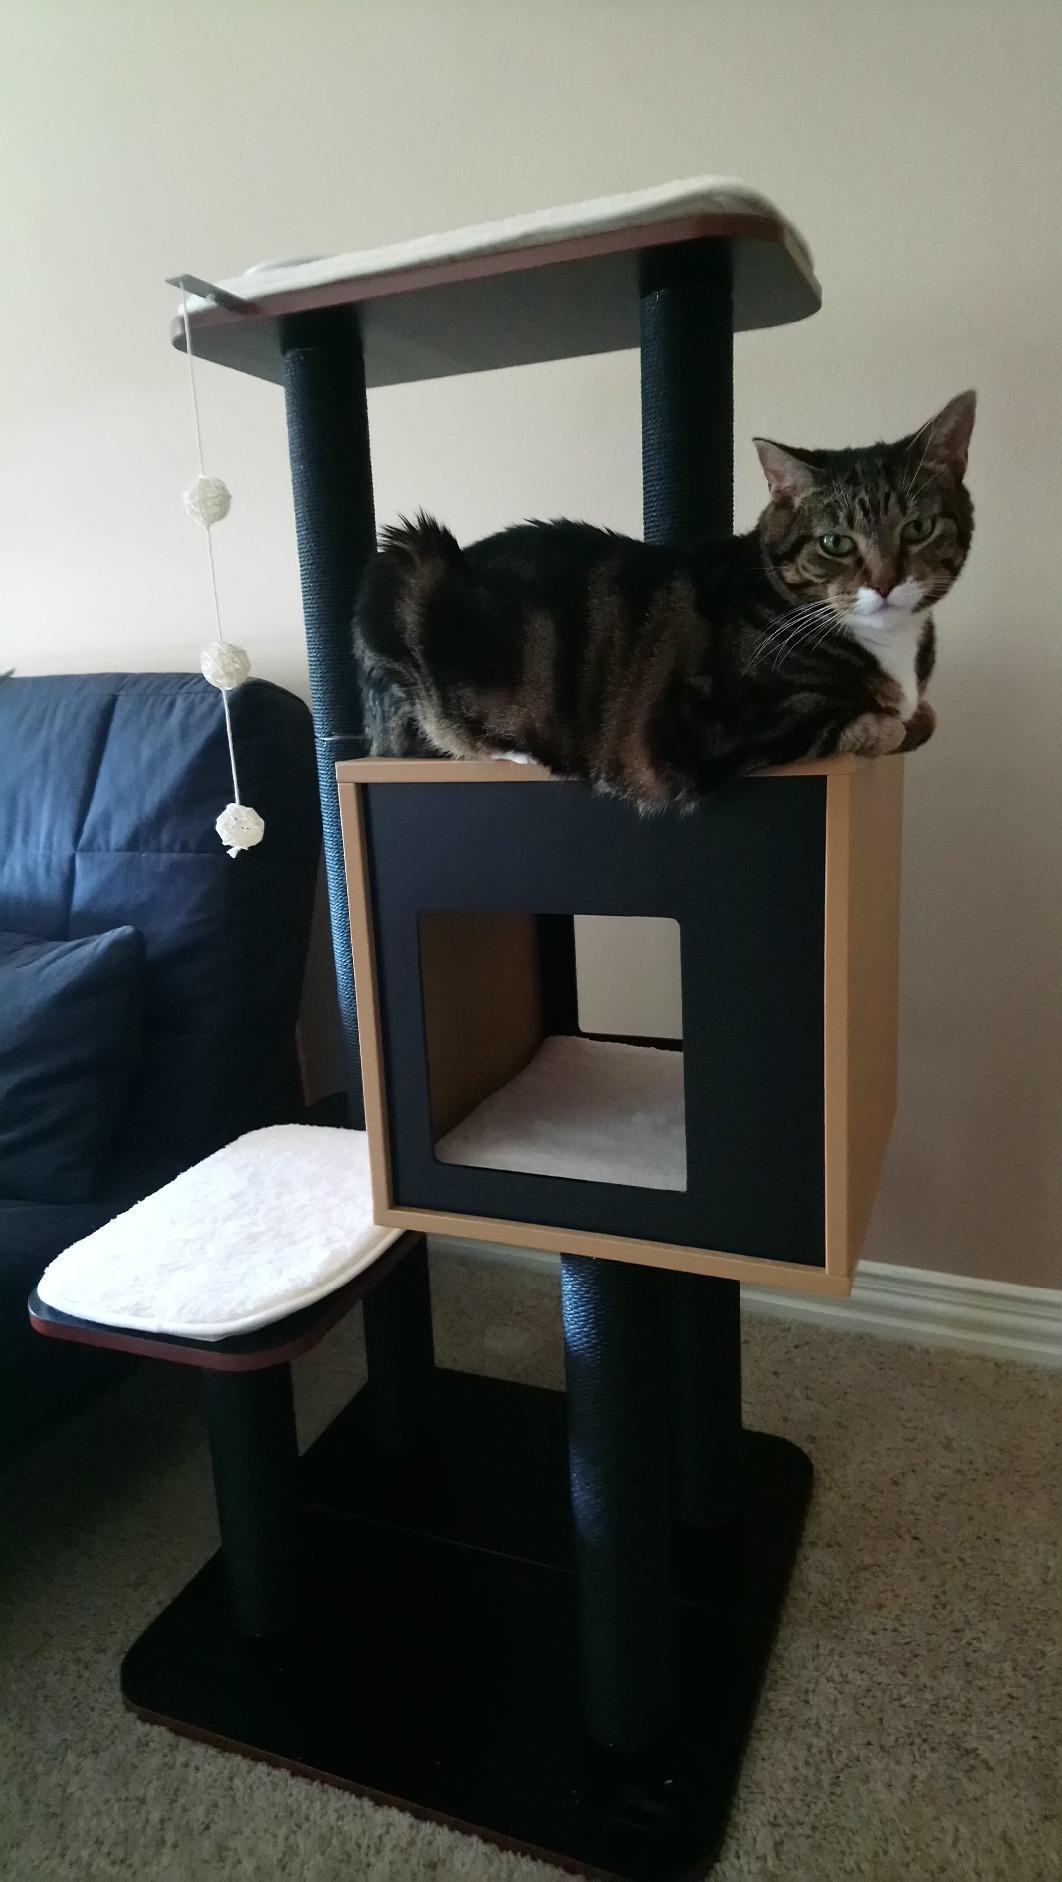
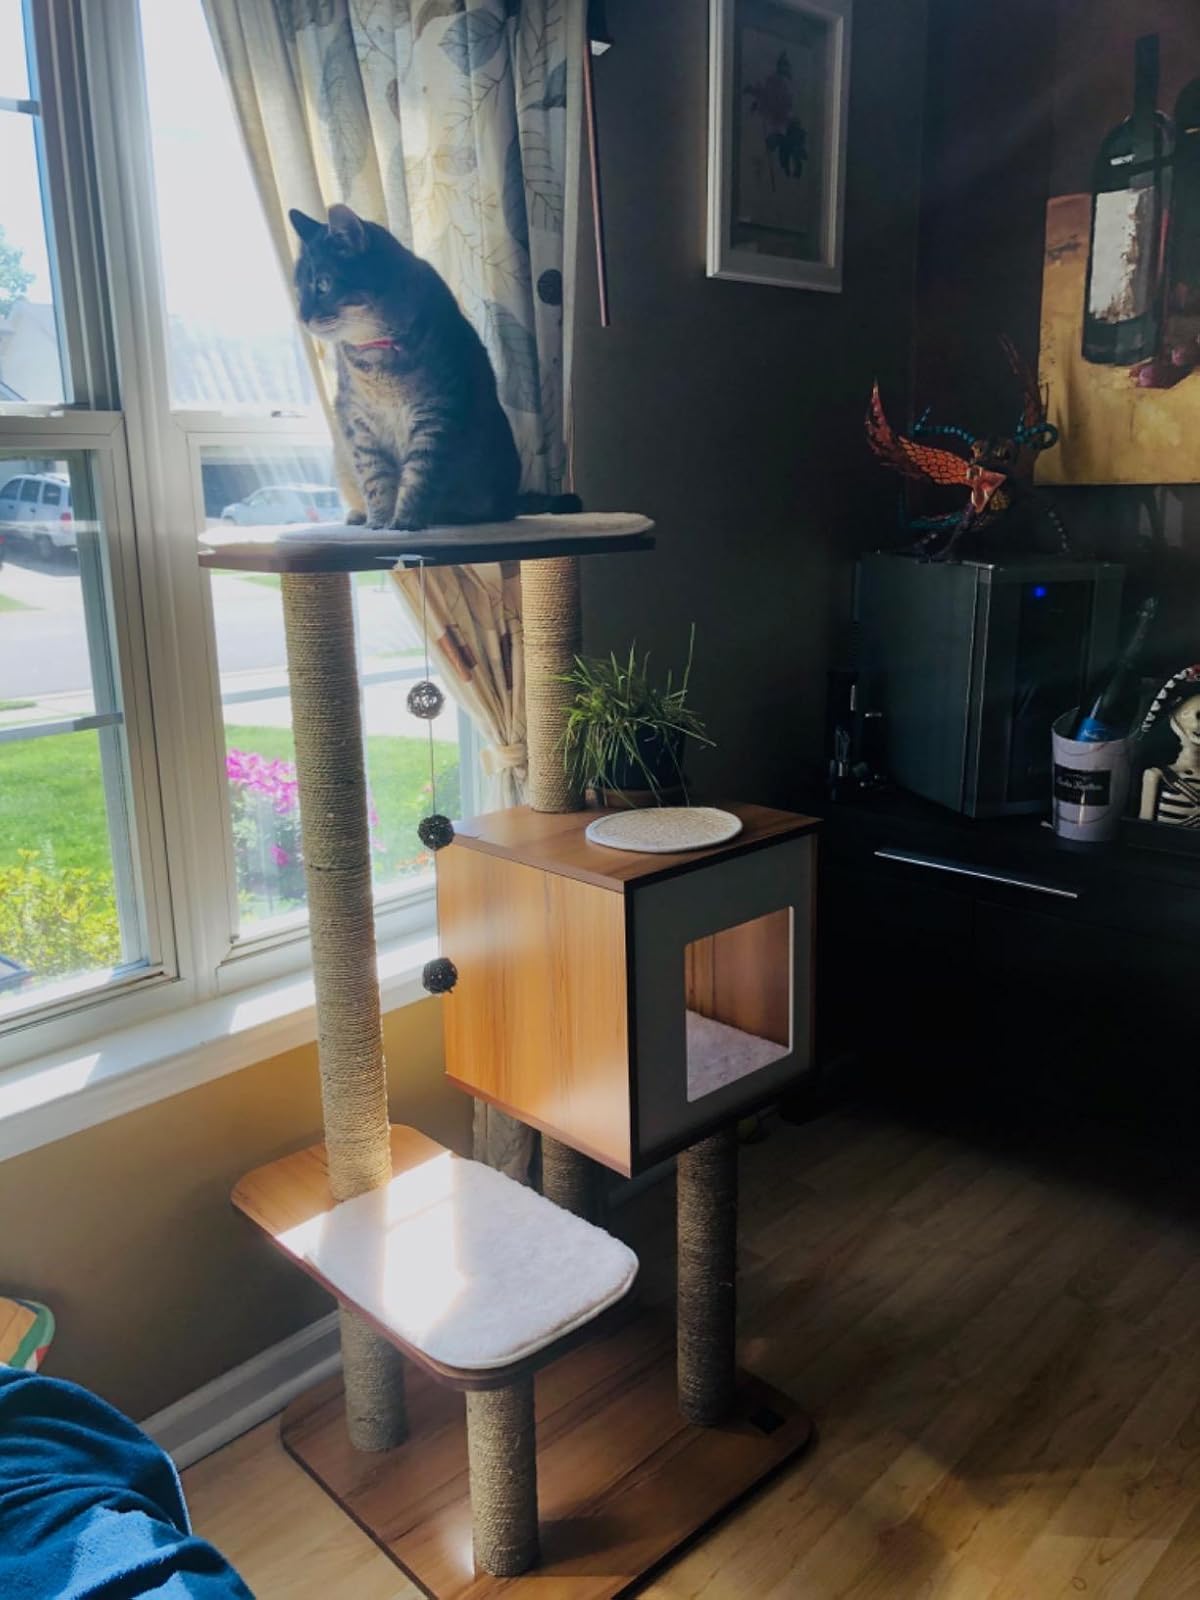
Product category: items_cat tree
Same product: no